Clergy

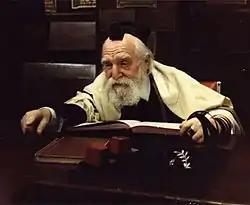
Rabbi Moshe Feinstein, a leading Rabbinical authority for Orthodox Jewry

The nearest analogue among Sunni Muslims to the parish priest or pastor, or to the "pulpit rabbi" of a synagogue, is called the "imam khatib." This compound title is merely a common combination of two elementary offices: leader "(imam)" of the congregational prayer, which in most mosques is performed at the times of all daily prayers; and preacher "(khatib)" of the sermon or "khutba" of the obligatory congregational prayer at midday every Friday. Although either duty can be performed by anyone who is regarded as qualified by the congregation, at most well-established mosques "imam khatib" is a permanent part-time or full-time position. He may be elected by the local community, or appointed by an outside authority—e.g., the national government, or the waqf that sustains the mosque. There is no ordination as such; the only requirement for appointment as an "imam khatib" is recognition as someone of sufficient learning and virtue to perform both duties on a regular basis, and to instruct the congregation in the basics of Islam.